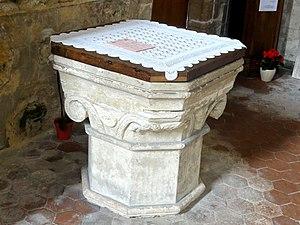
Fonts baptismaux.
L'église Saint-Denis est une église catholique paroissiale située à Rieux, dans le département de l'Oise, en France. Comme l'église voisine Saint-Martin de Cinqueux, le manque de moyens et le défaut d'entretien depuis le début du XIXᵉ siècle ont eu comme conséquence la destruction de certaines de ses parties, en l'occurrence les bas-côtés et la pyramide en pierre ayant couronnée le clocher. La nef, d'abord condamnée en raison de son mauvais état, est finalement transformée en mairie-école en 1867 et 1870, et sert aujourd'hui de logement. Depuis, l'église proprement dite se résume au chœur gothique du XIIIᵉ siècle et à l'ancien transept partiellement roman du premier tiers du XIIIᵉ siècle. Existe aussi une ancienne chapelle de la fin du XIIIᵉ siècle, transformée en sacristie. Ce sont le chœur-halle de trois travées de dimensions identiques, avec quelques sculptures fort curieuses, et les éléments romans du transept, avec des chapiteaux historiés d'une facture archaïque et des voûtes en berceau authentiques, qui font l'intérêt principal de l'église. Elle possède également trois fenêtres gothiques avec un remplage rayonnant très élaboré, et la base d'un clocher octogonal roman.